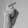
ASL letter: X